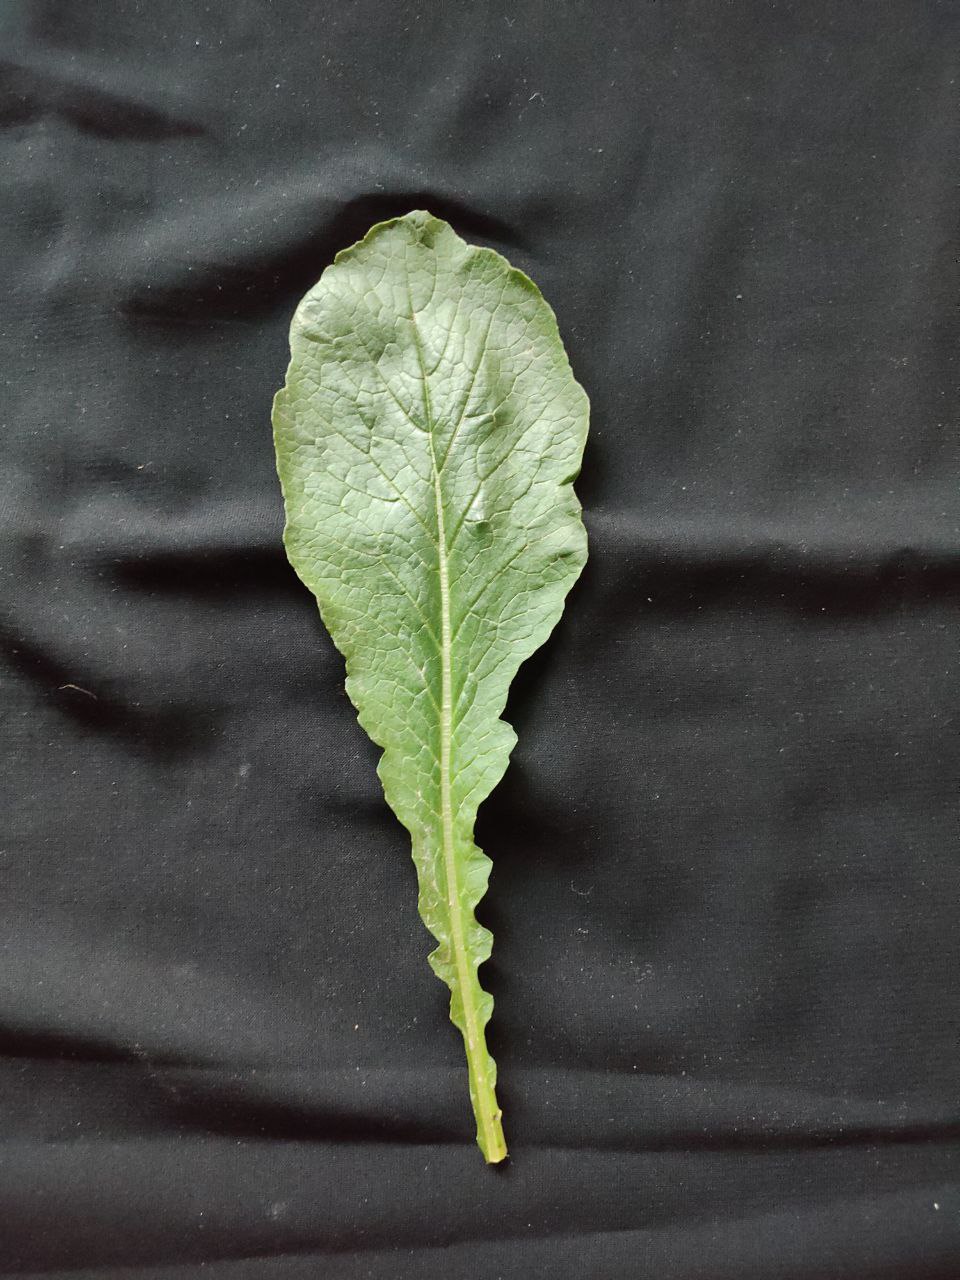
Label: Fresh leaf